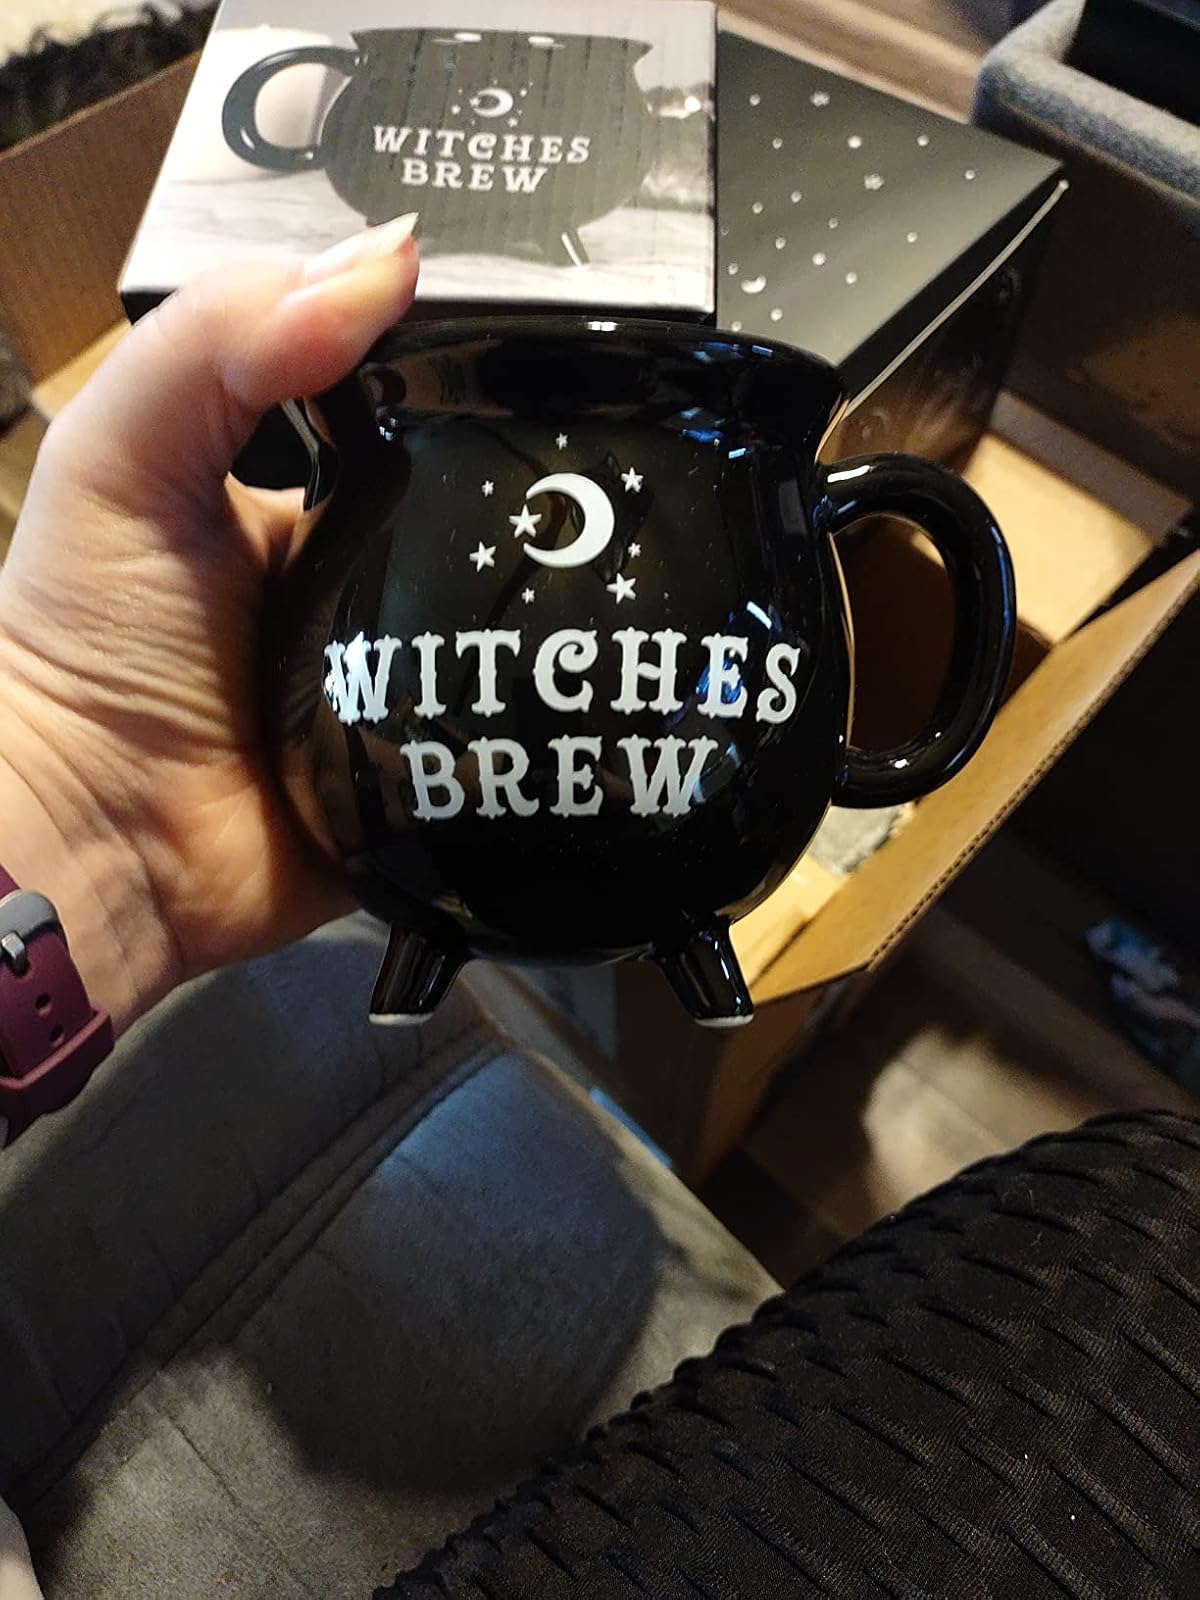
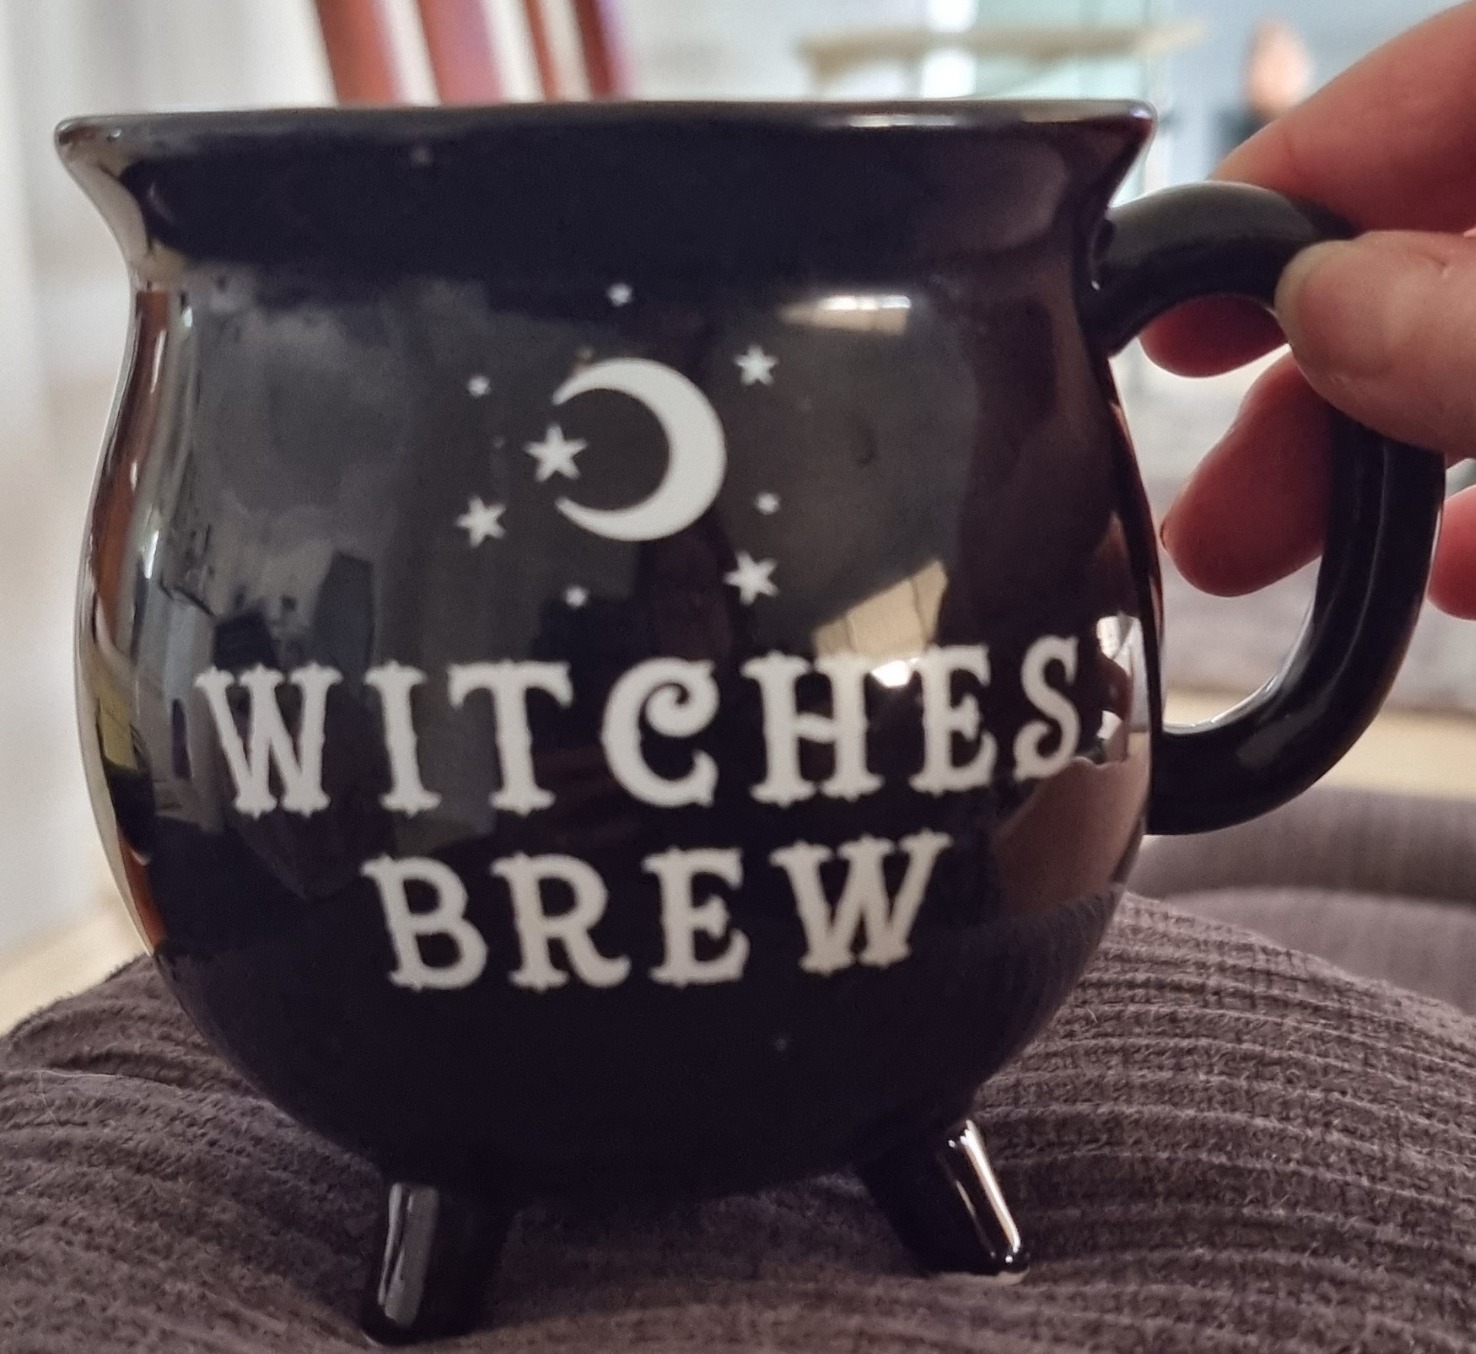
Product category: items_mug
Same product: yes